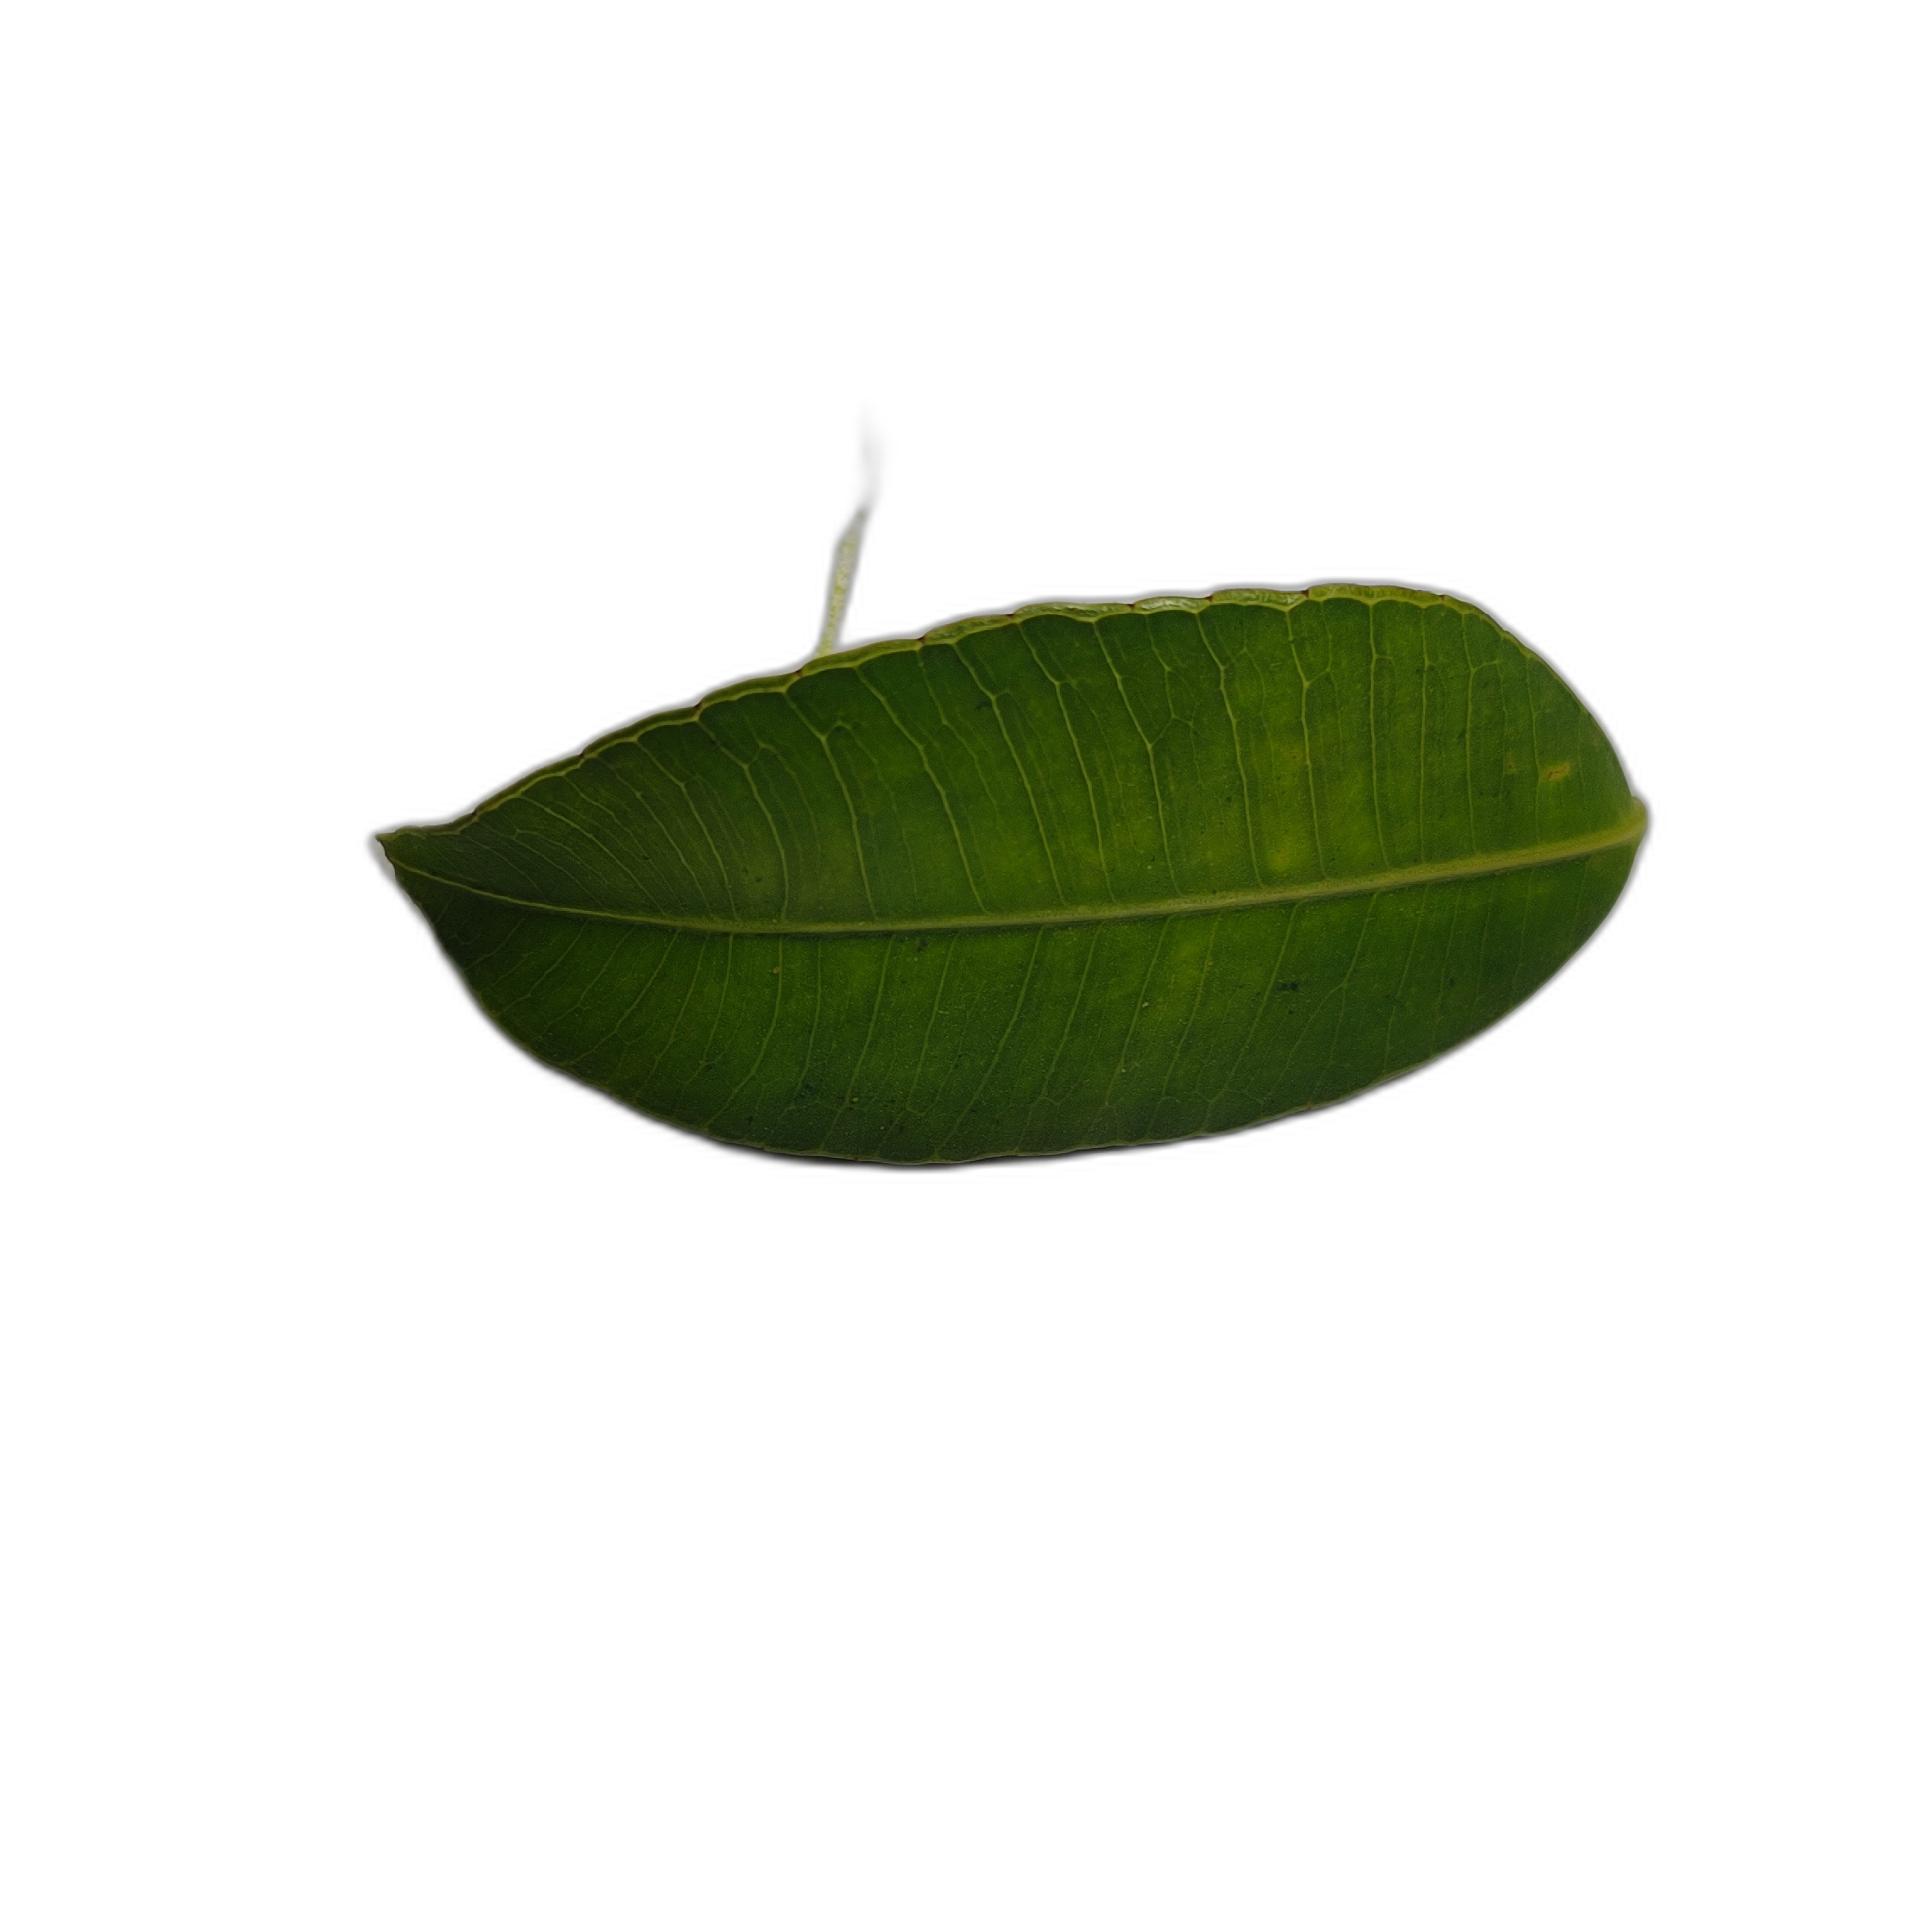
Label: healthy